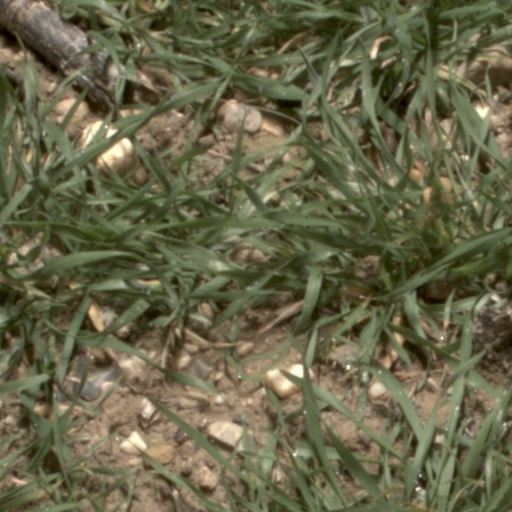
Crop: wheat